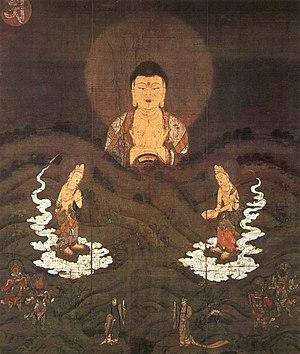
Le terme « trésor national » est utilisé au Japon depuis 1897 pour désigner les biens les plus précieux du patrimoine culturel du Japon